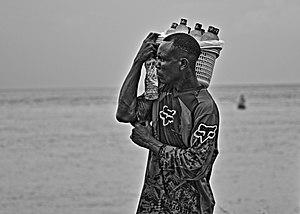
L'attention est la faculté de l'esprit de se consacrer à un objet : d'utiliser ses capacités à l'observation, l'étude, le jugement d'une chose quelle qu'elle soit, ou encore à la pratique d'une action. L'attention est exclusive du fait qu'on ne peut réellement porter son attention que sur un seul objet à la fois, même si on peut parfois avoir le sentiment inverse. Elle est liée à trois composantes que sont le contrôle, l'intensité et la sélectivité, d'après le modèle théorique le plus utilisé dans la pratique clinique qu'est celui de van Zomeren & Brouwer.